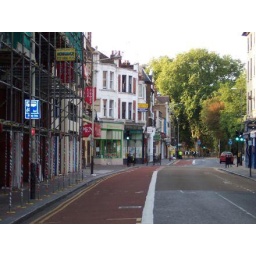
by ealing broad post office 65 bus stop to kingston..kew gdns..richmond